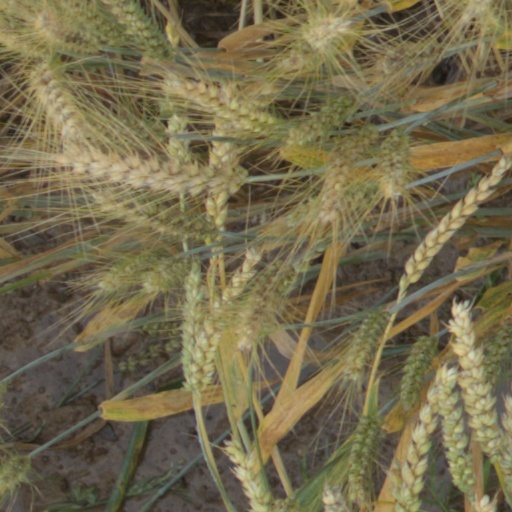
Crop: wheat